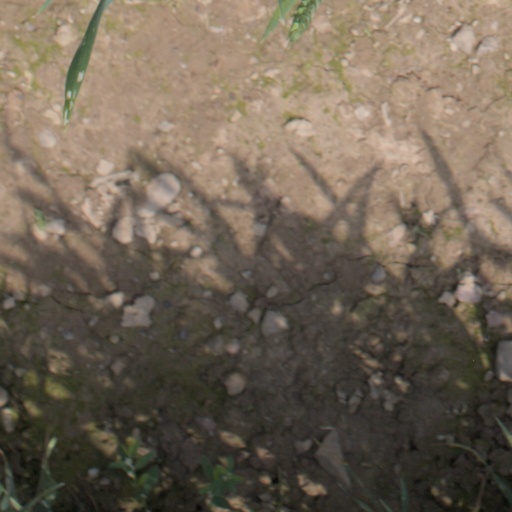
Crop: wheat